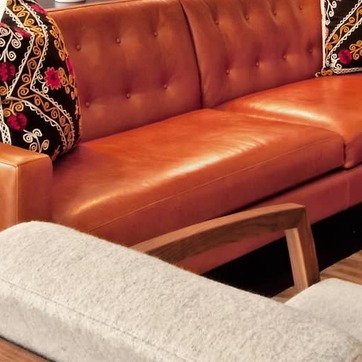
Material: leather